Suwałki Agreement

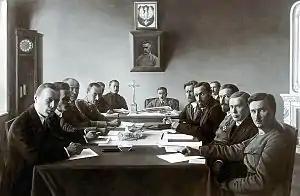
Polish (left) and Lithuanian (right) delegates at the negotiation table during the Suwałki Conference

The Lithuanian delegation, after consultations in Kaunas on October 2, proposed their demarcation line on The line would be withdrawn about from the border determined by the Peace Treaty. On October 4, the Polish delegation, after consultations with Piłsudski, presented a counter-offer. In essence, the Lithuanians wanted a longer demarcation line to provide better protection for Vilnius and the Poles pushed for a shorter line. While Vilnius was not a topic of debate, it was on everybody's mind. On the same day the Control Commission, sent by the League according to its resolution of September 20, arrived in Suwałki to mediate the talks. The commission, led by French colonel Pierre Chardigny, included representatives from Italy, Great Britain, Spain, and Japan.